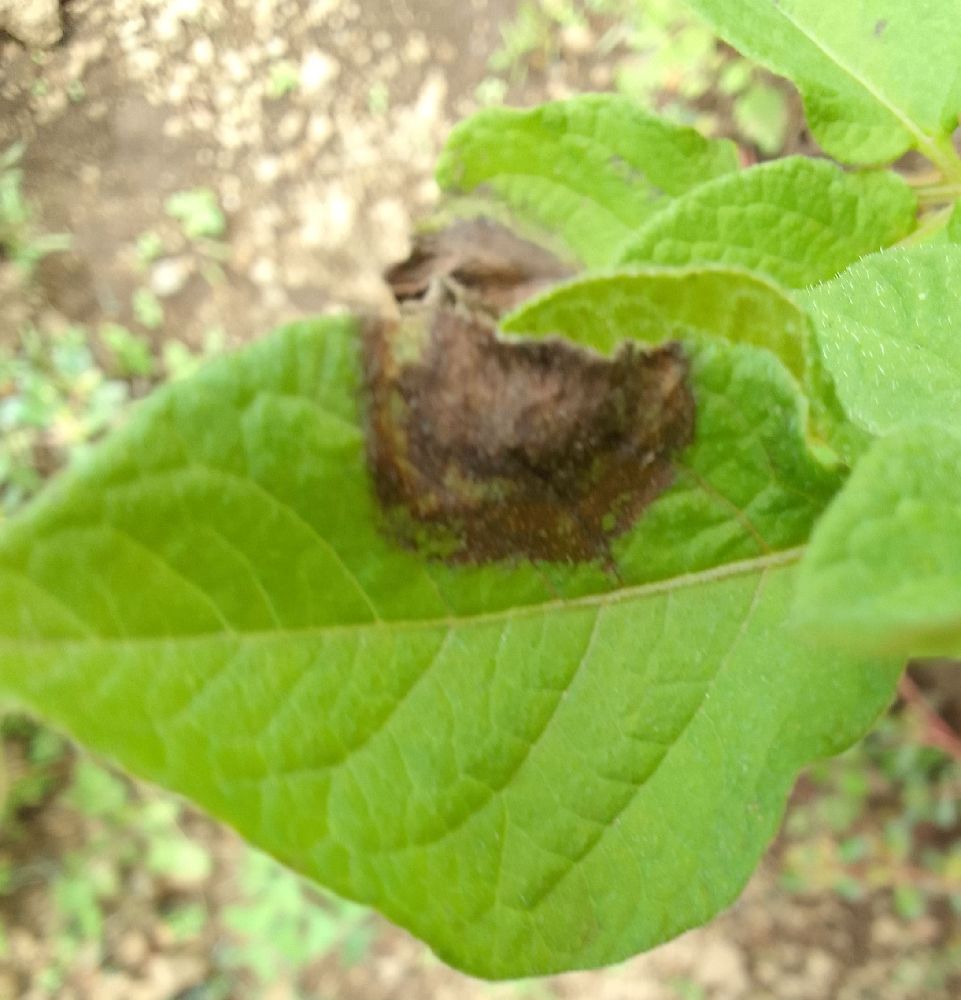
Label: Late blight